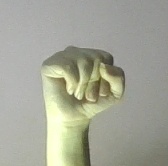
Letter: saad